Letizia Roscher

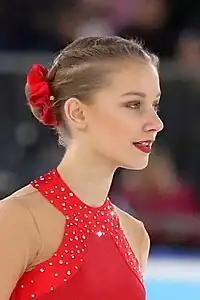
Roscher at the 2020 Winter Youth Olympics

Debuting on the Junior Grand Prix series, Roscher/Schuster finished fourteenth at the 2019 JGP Poland and thirteenth at 2019 JGP Croatia.